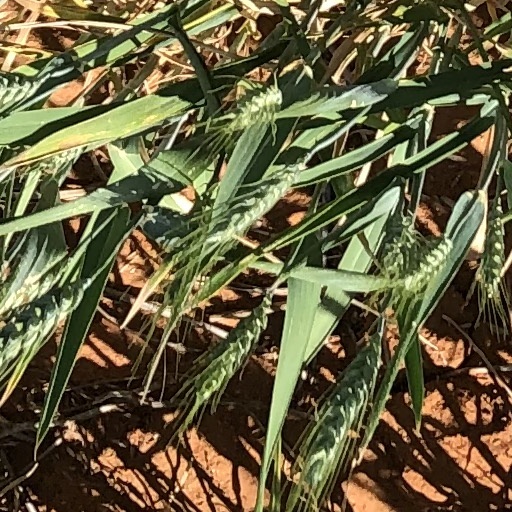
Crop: wheat